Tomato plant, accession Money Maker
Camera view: horizontal (90 deg, fisheye); turntable rotation: 330 degrees
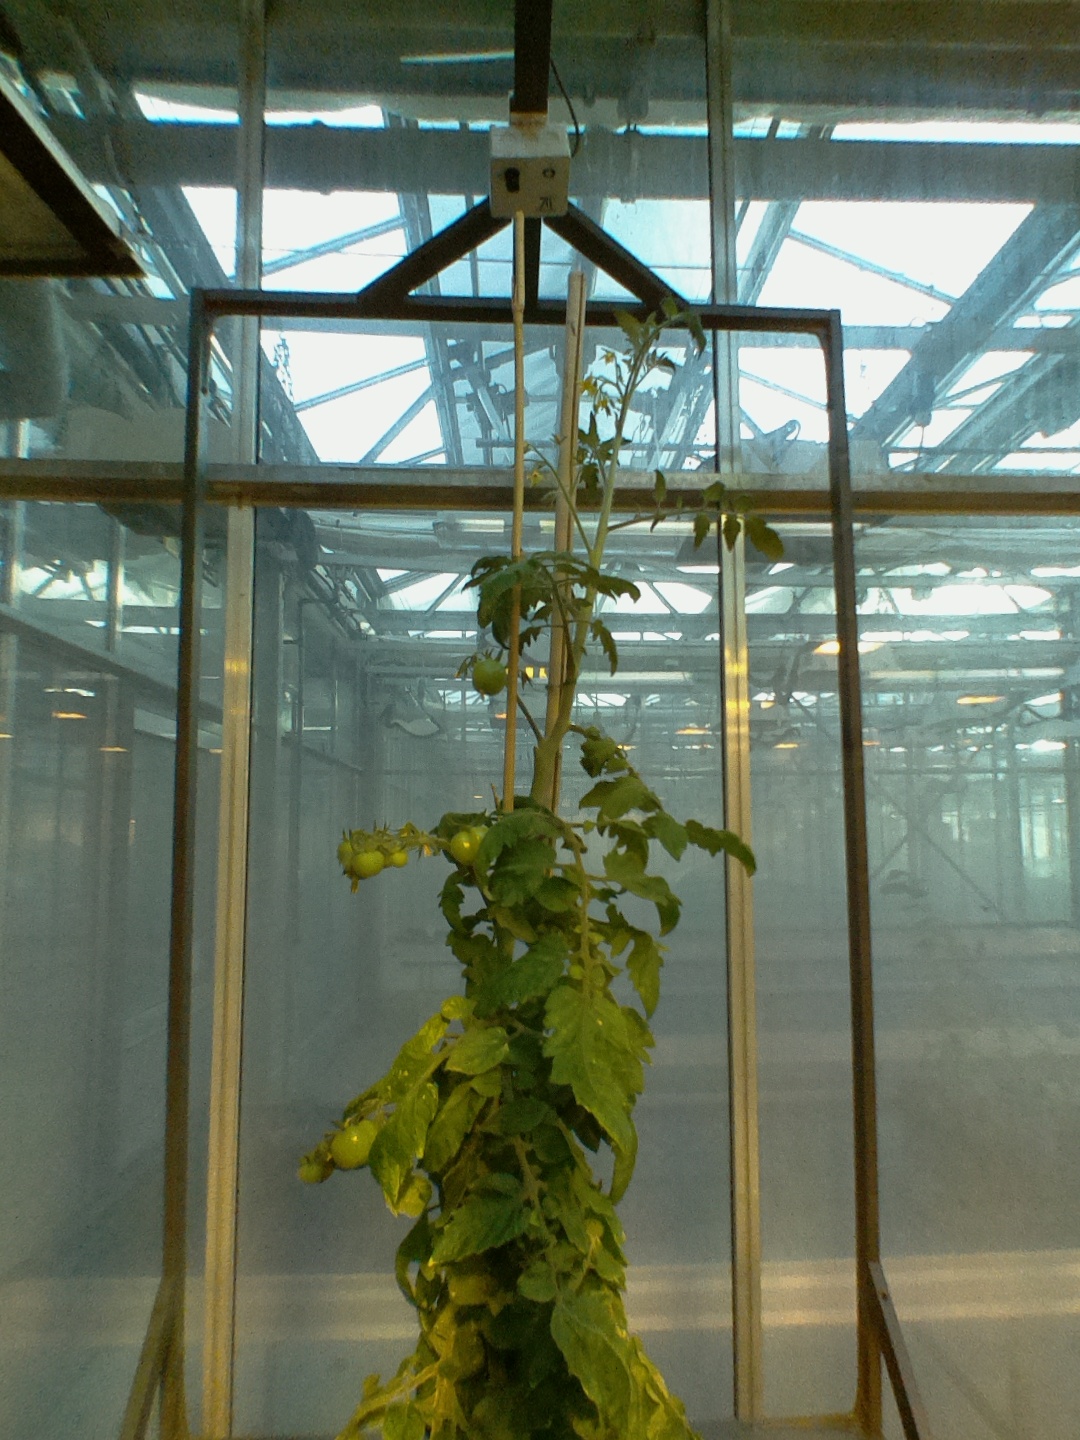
BBCH growth stage 73: 30%-40% of final fruit size